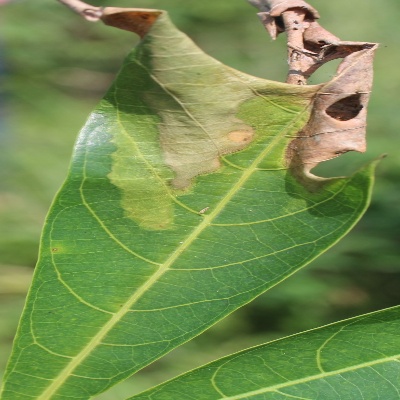
Crop: Cassava
Condition: bacterial blight